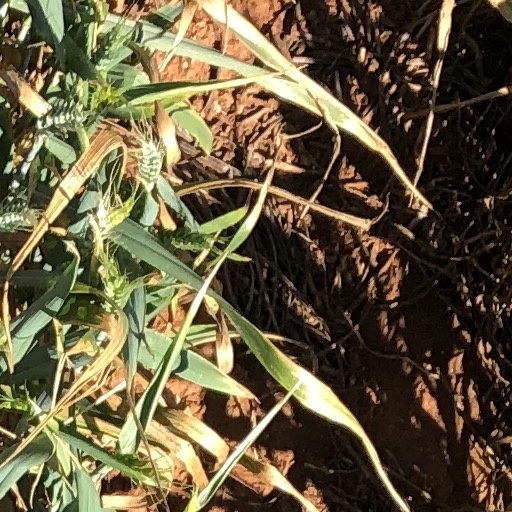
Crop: wheat